Zofia Nałkowska

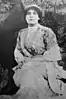
Zofia Nałkowska in her youth

Nałkowska was born into a family of intellectuals dedicated to issues of social justice, and studied at the clandestine Flying University under the Russian partition. Upon Poland's return to independence and the establishment of the Second Polish Republic she became one of the country's most distinguished feminist writers of novels, novellas and stage-plays characterized by socio-realism and psychological depth.